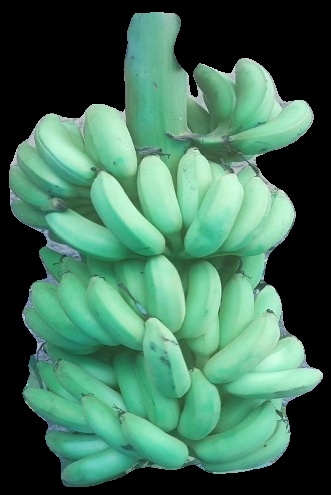
Variety: elakki-bale
Grade: grade2